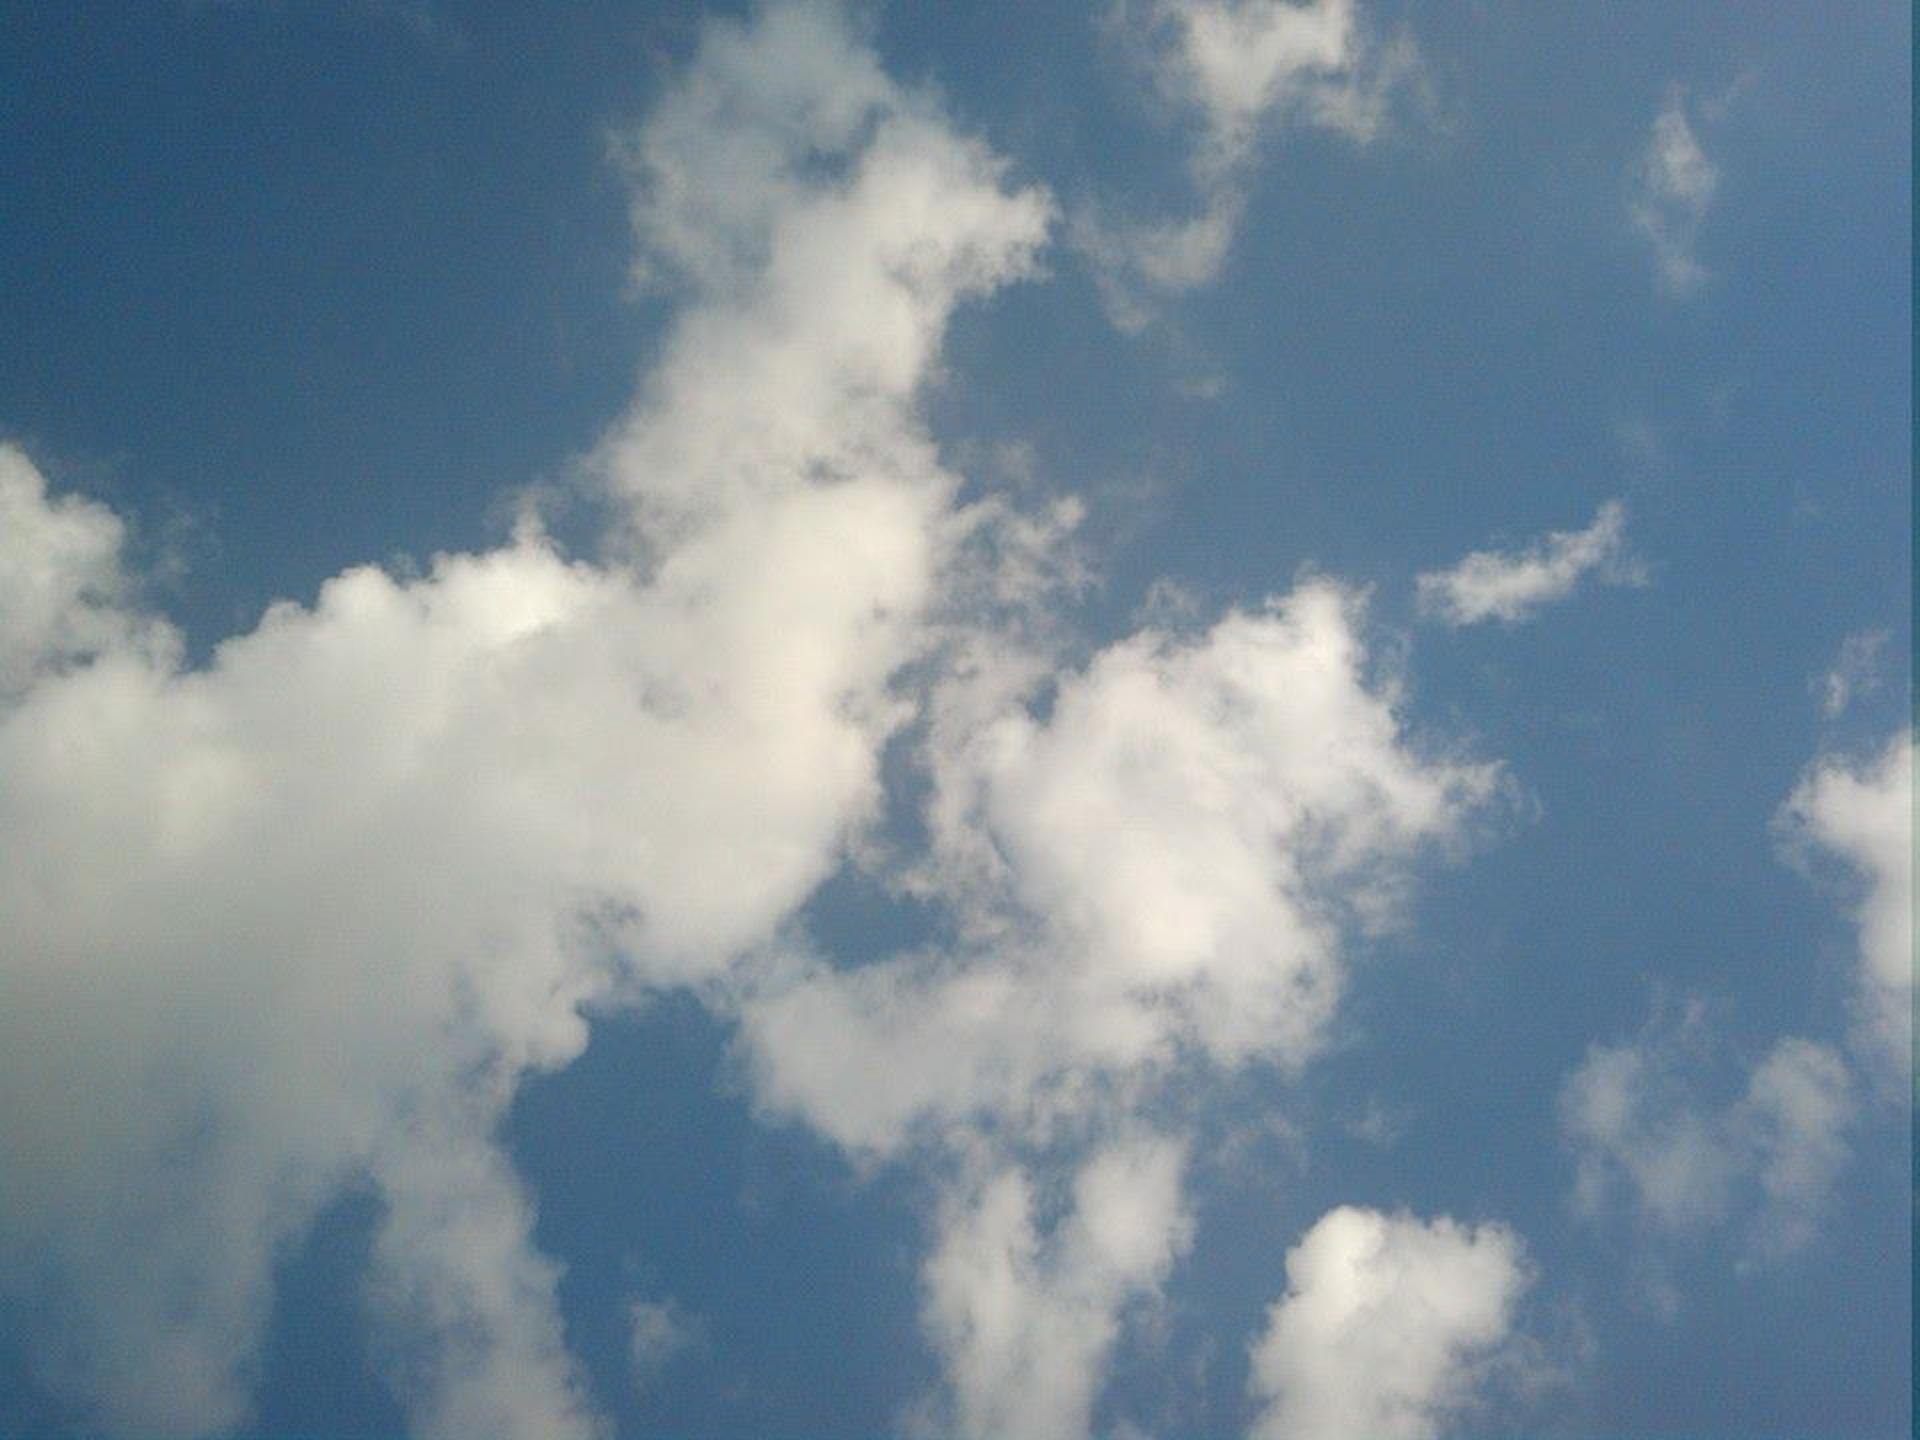
nature, cloud, sky, white, sunlight, atmosphere, summer, daytime, weather, cumulus, blue, day, meteorological phenomenon, atmosphere of earth